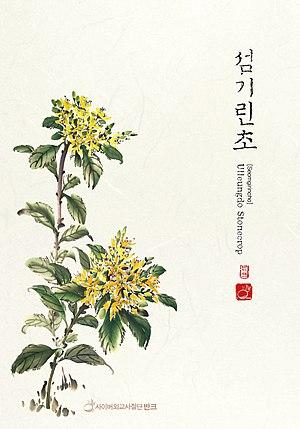
Le Seomgirincho, Phedimus takesimensis, ou Sedum takesimense, est une fleur sauvage qui pousse sur les deux îles orientales d’Ulleungdo et Dokdo, en Corée du Sud. Les girincho de différentes sortes appartiennent à la famille des Crassulacées. Le Seomgirincho est le plus souvent trouvé à Ulleungdo. Ce nom lui a été attribué car il ressemble à un animal imaginaire à cornes, appelé Girin. Il pousse dans les endroits ensoleillés entre les rochers au bord de la mer et produit des fleurs jaunes en juillet. L’île d’Ulleungdo possède des conditions naturelles et un écosystème uniques et abrite de nombreuses plantes indigènes. En raison de sa proximité géographique, Dokdo, l'île la plus orientale de la Corée, possède bon nombre de plantes similaires.